Connor Pain

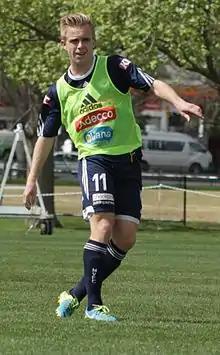
Pain training for Melbourne Victory in 2013

Pain's grandfather Tommy Casey played in Newcastle United's 1955 FA Cup Finalwinning team and for the Northern Ireland team which reached the quarter finals of the 1958 FIFA World Cup.